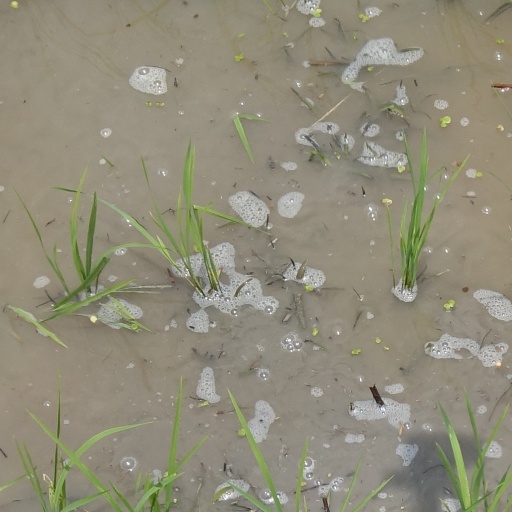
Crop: rice